Dickie Dale (footballer)

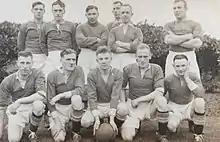

Dale was born in Willington, County Durham, in 1896, the son of James Dale, an engine man in a coal mine, and his wife Elizabeth. The 1911 Census finds him living with his parents and two younger sisters in North Walbottle, Northumberland, and working as a pony driver in a coal mine.